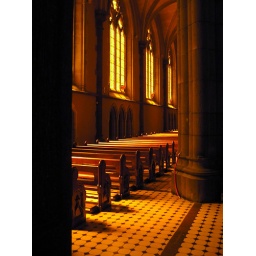
Came out ok in low light. Afternoon sun radiating through the yellow glass panes.